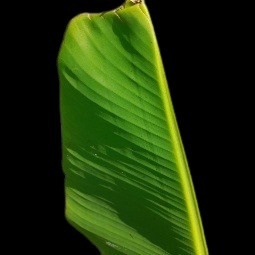
Label: Healthy